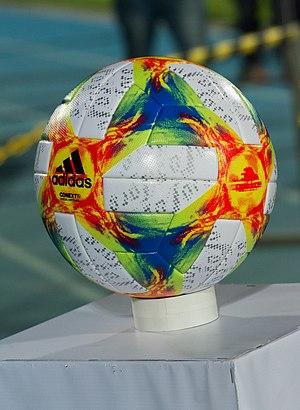
La Coupe du monde féminine de football 2019 est la huitième édition de la Coupe du monde féminine de football. Elle se déroule en France, selon la décision de la FIFA du 19 mars 2015. C'est la première fois que la France organise la Coupe du monde féminine.
Le ballon de football, normalisé par la Fédération internationale de football association, a 32 faces : c'est un polyèdre appelé icosaèdre tronqué.